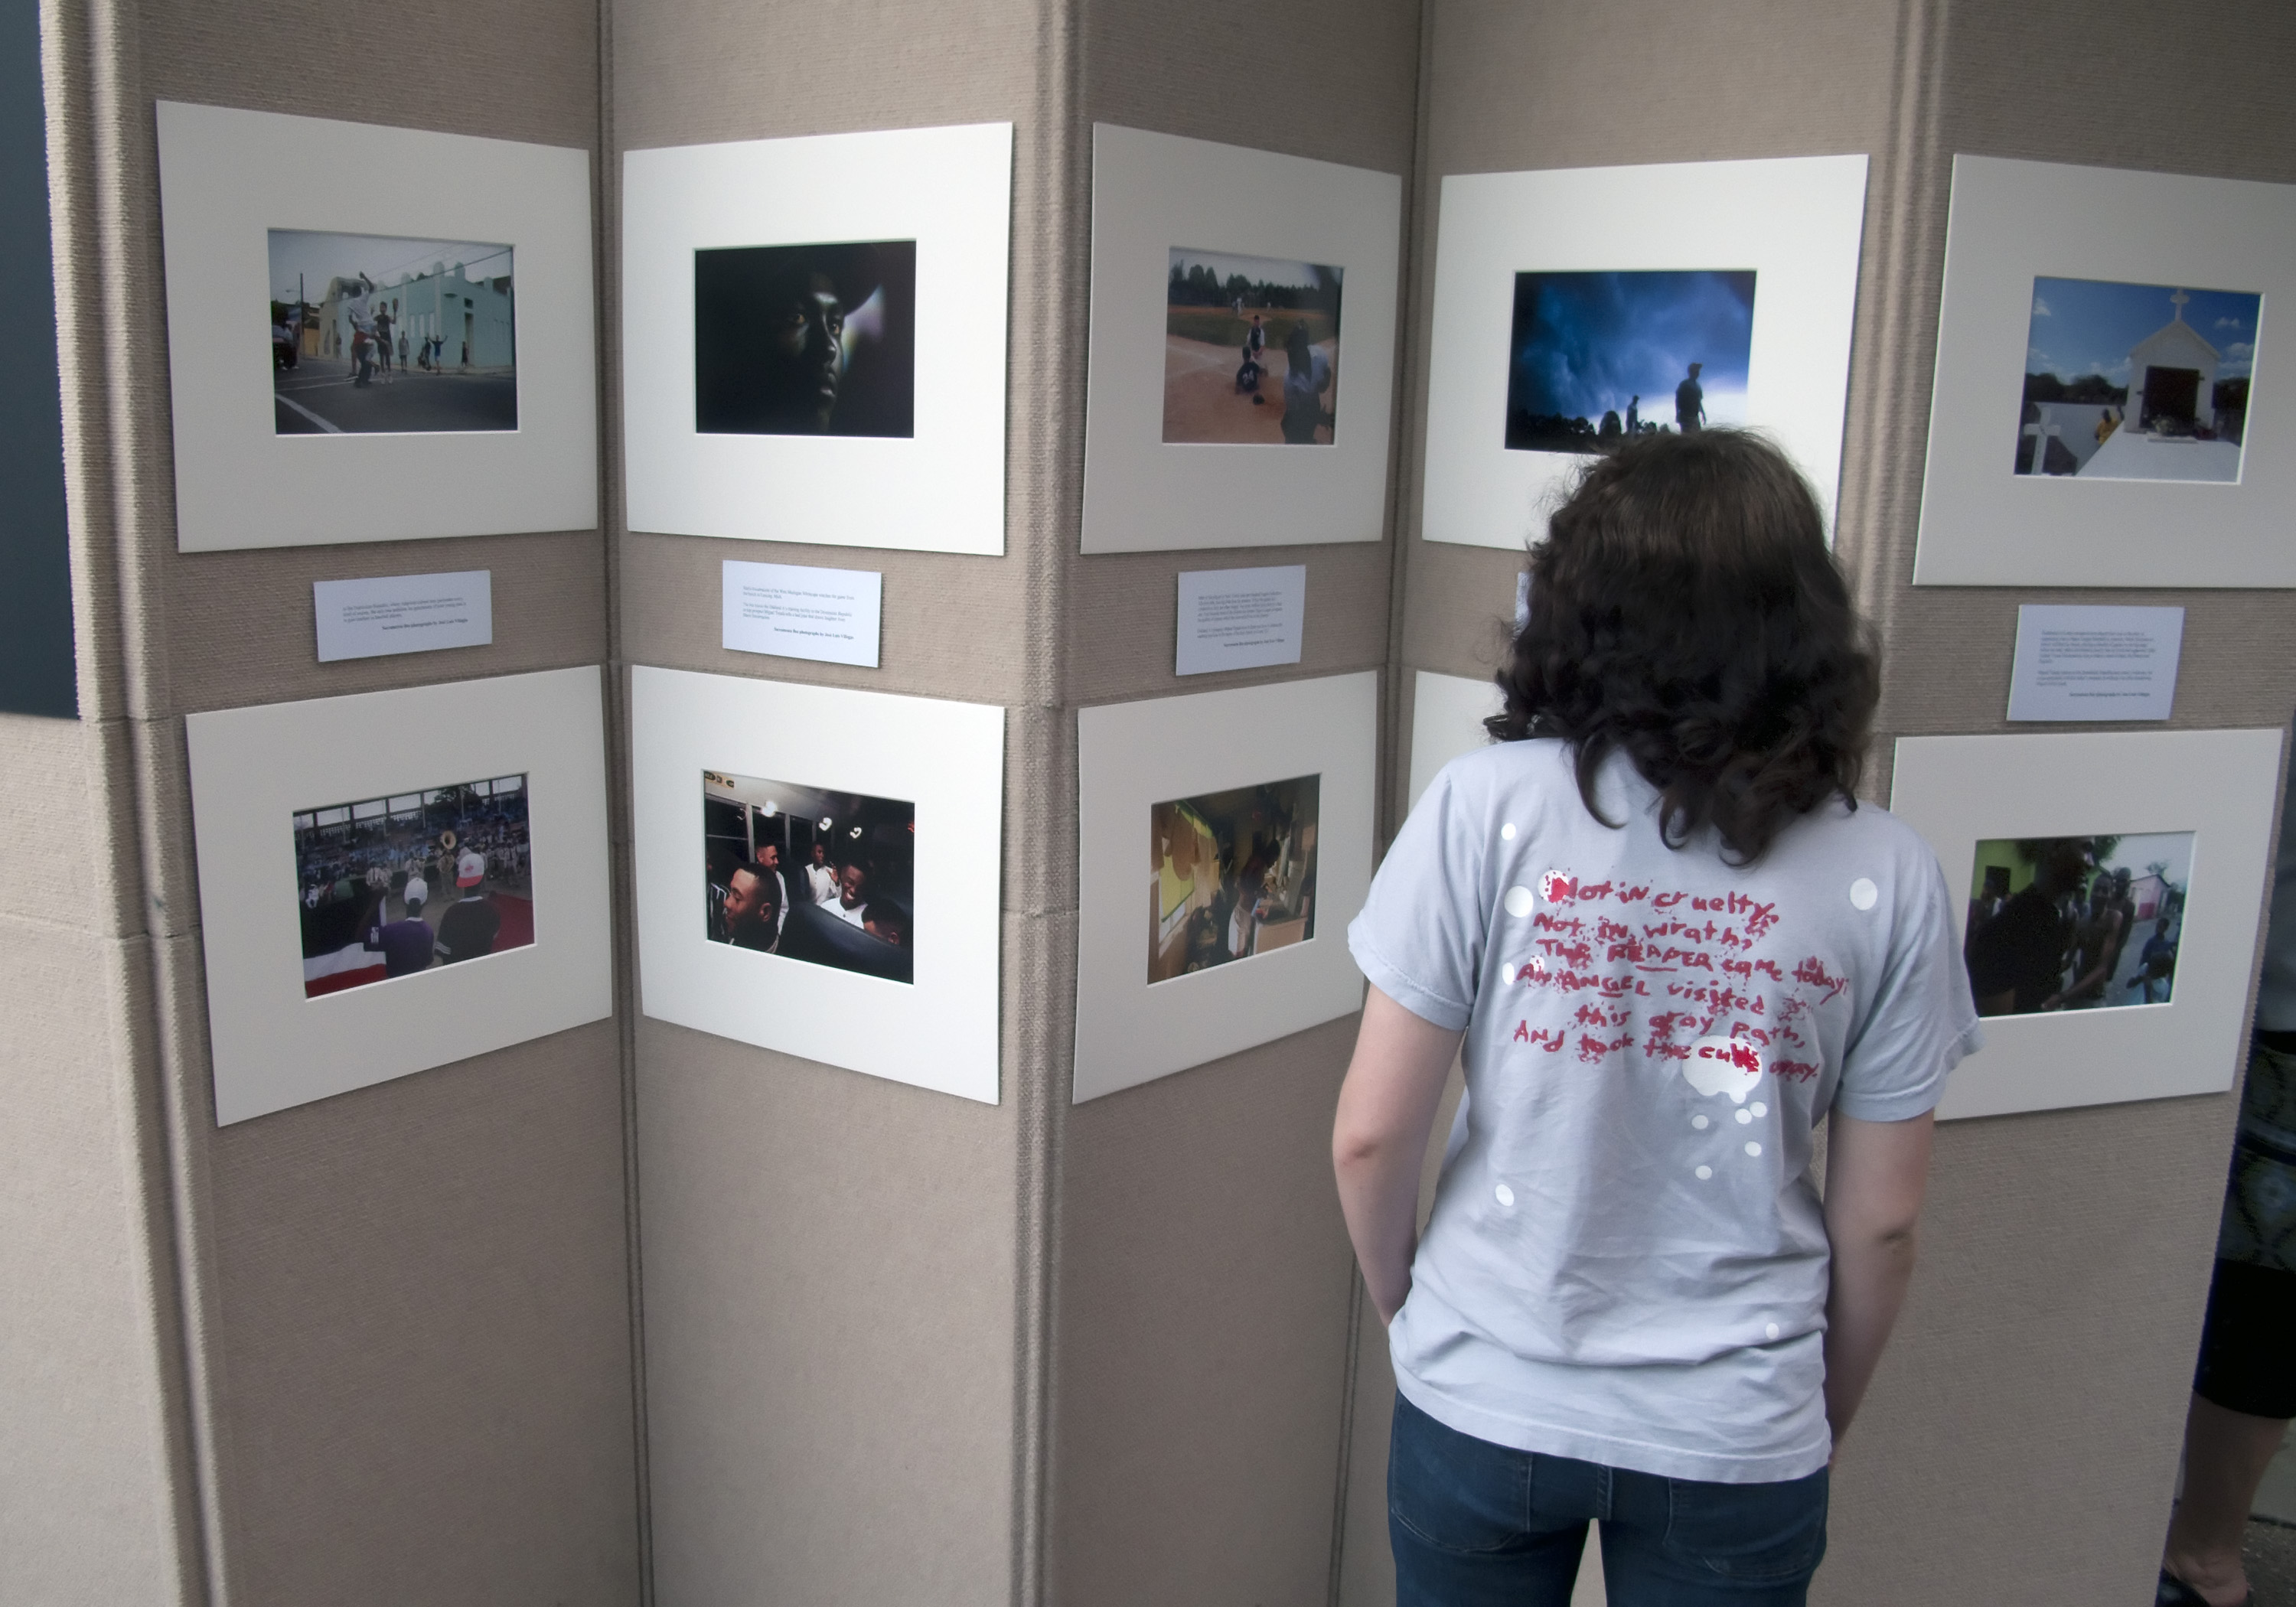
art, exhibition, sacramento, secondsaturday, poorcube, portalteeshirt, art exhibition